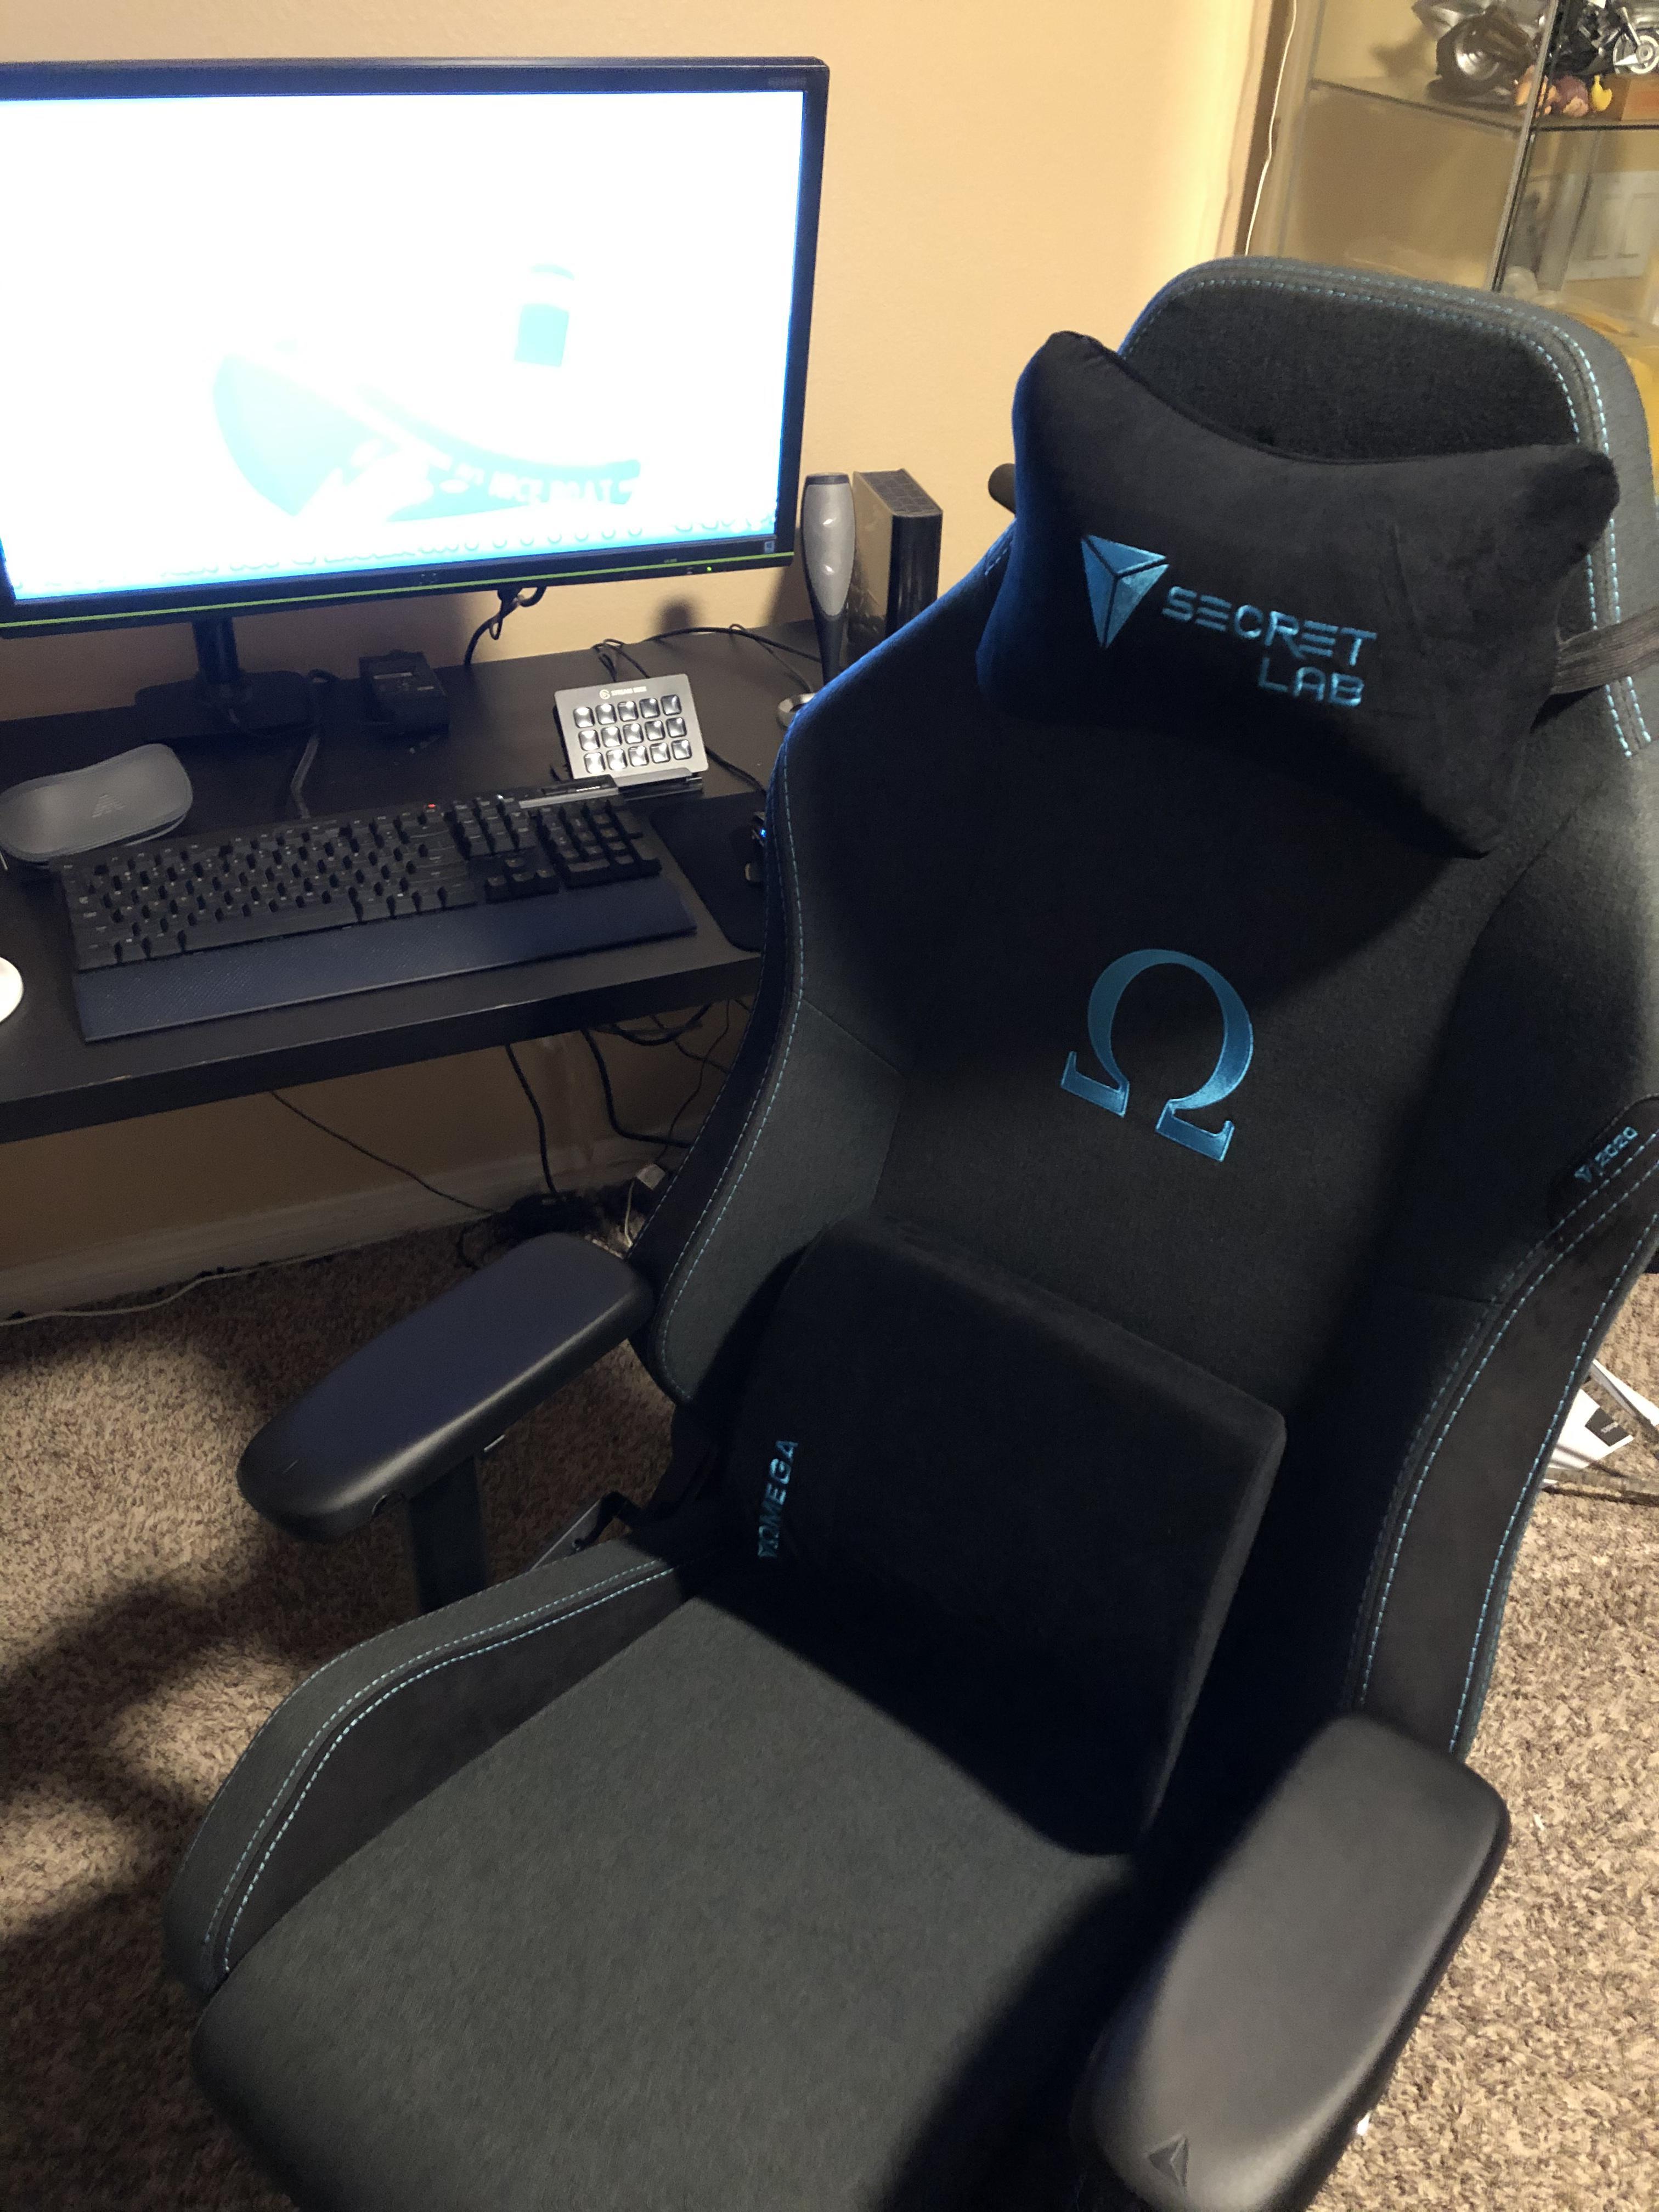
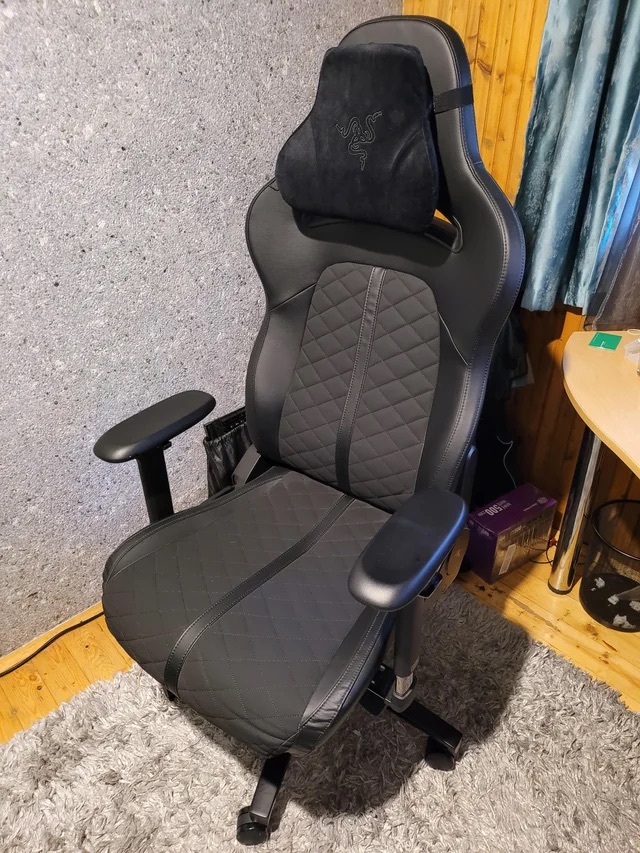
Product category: items_chair
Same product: no